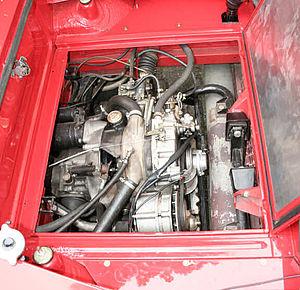
La NSU Spider est une automobile décapotable produite par le constructeur allemand NSU de 1964 à 1967. Parfois également nommée NSU Wankel Spider, elle est la première automobile au monde commercialisée avec un moteur Wankel. Cette voiture a été dessinée par Claus Luthe.